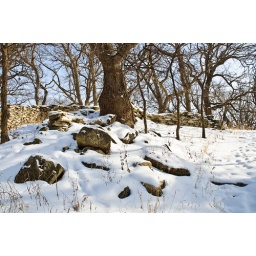
This rock wall was reconstructed by a professional waller who taught Kansas State University architecture students his ancient art.